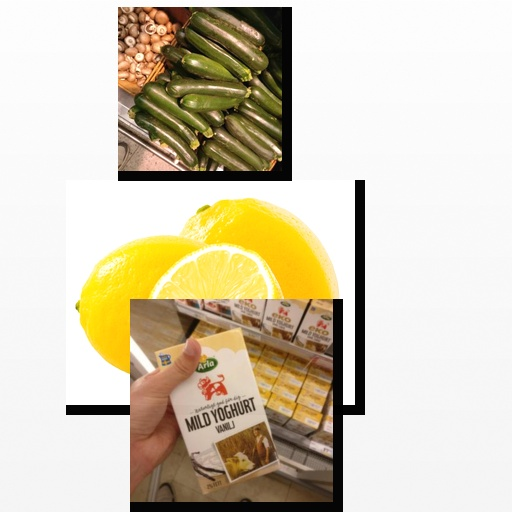
Food items: zucchini, vanilla_yoghurt, lemon